Briggs v. Elliott

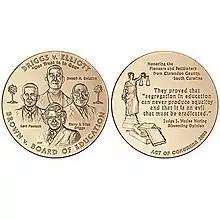
2003 Brown et al. v. the Board of Education of Topeka et al. Congressional Gold Medal

The case would ordinarily have come up before Judge Julius Waring of the U.S. District Court for the Eastern District of South Carolina. However, Judge Waring recommended to Thurgood Marshall for the case to be expanded from an equalization case into a desegregation case. Instead of asking for enforcement of the separate but equal doctrine by bringing the African American schools up to equality with the white schools, the plaintiffs asked for school segregation to be declared unconstitutional.